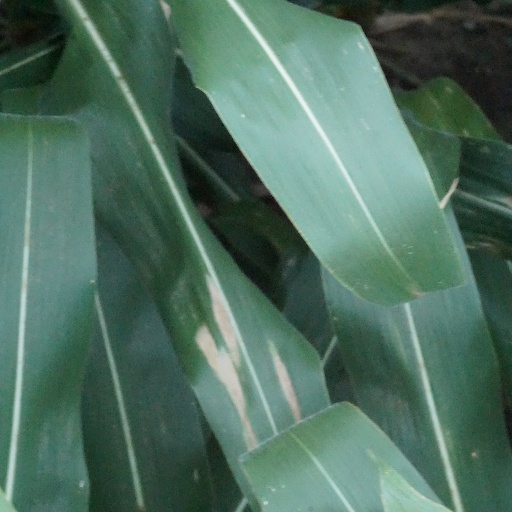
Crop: maize; corn